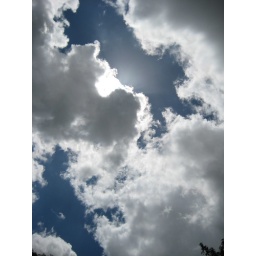
It went from blue sky to black clouds in minutes and then back again